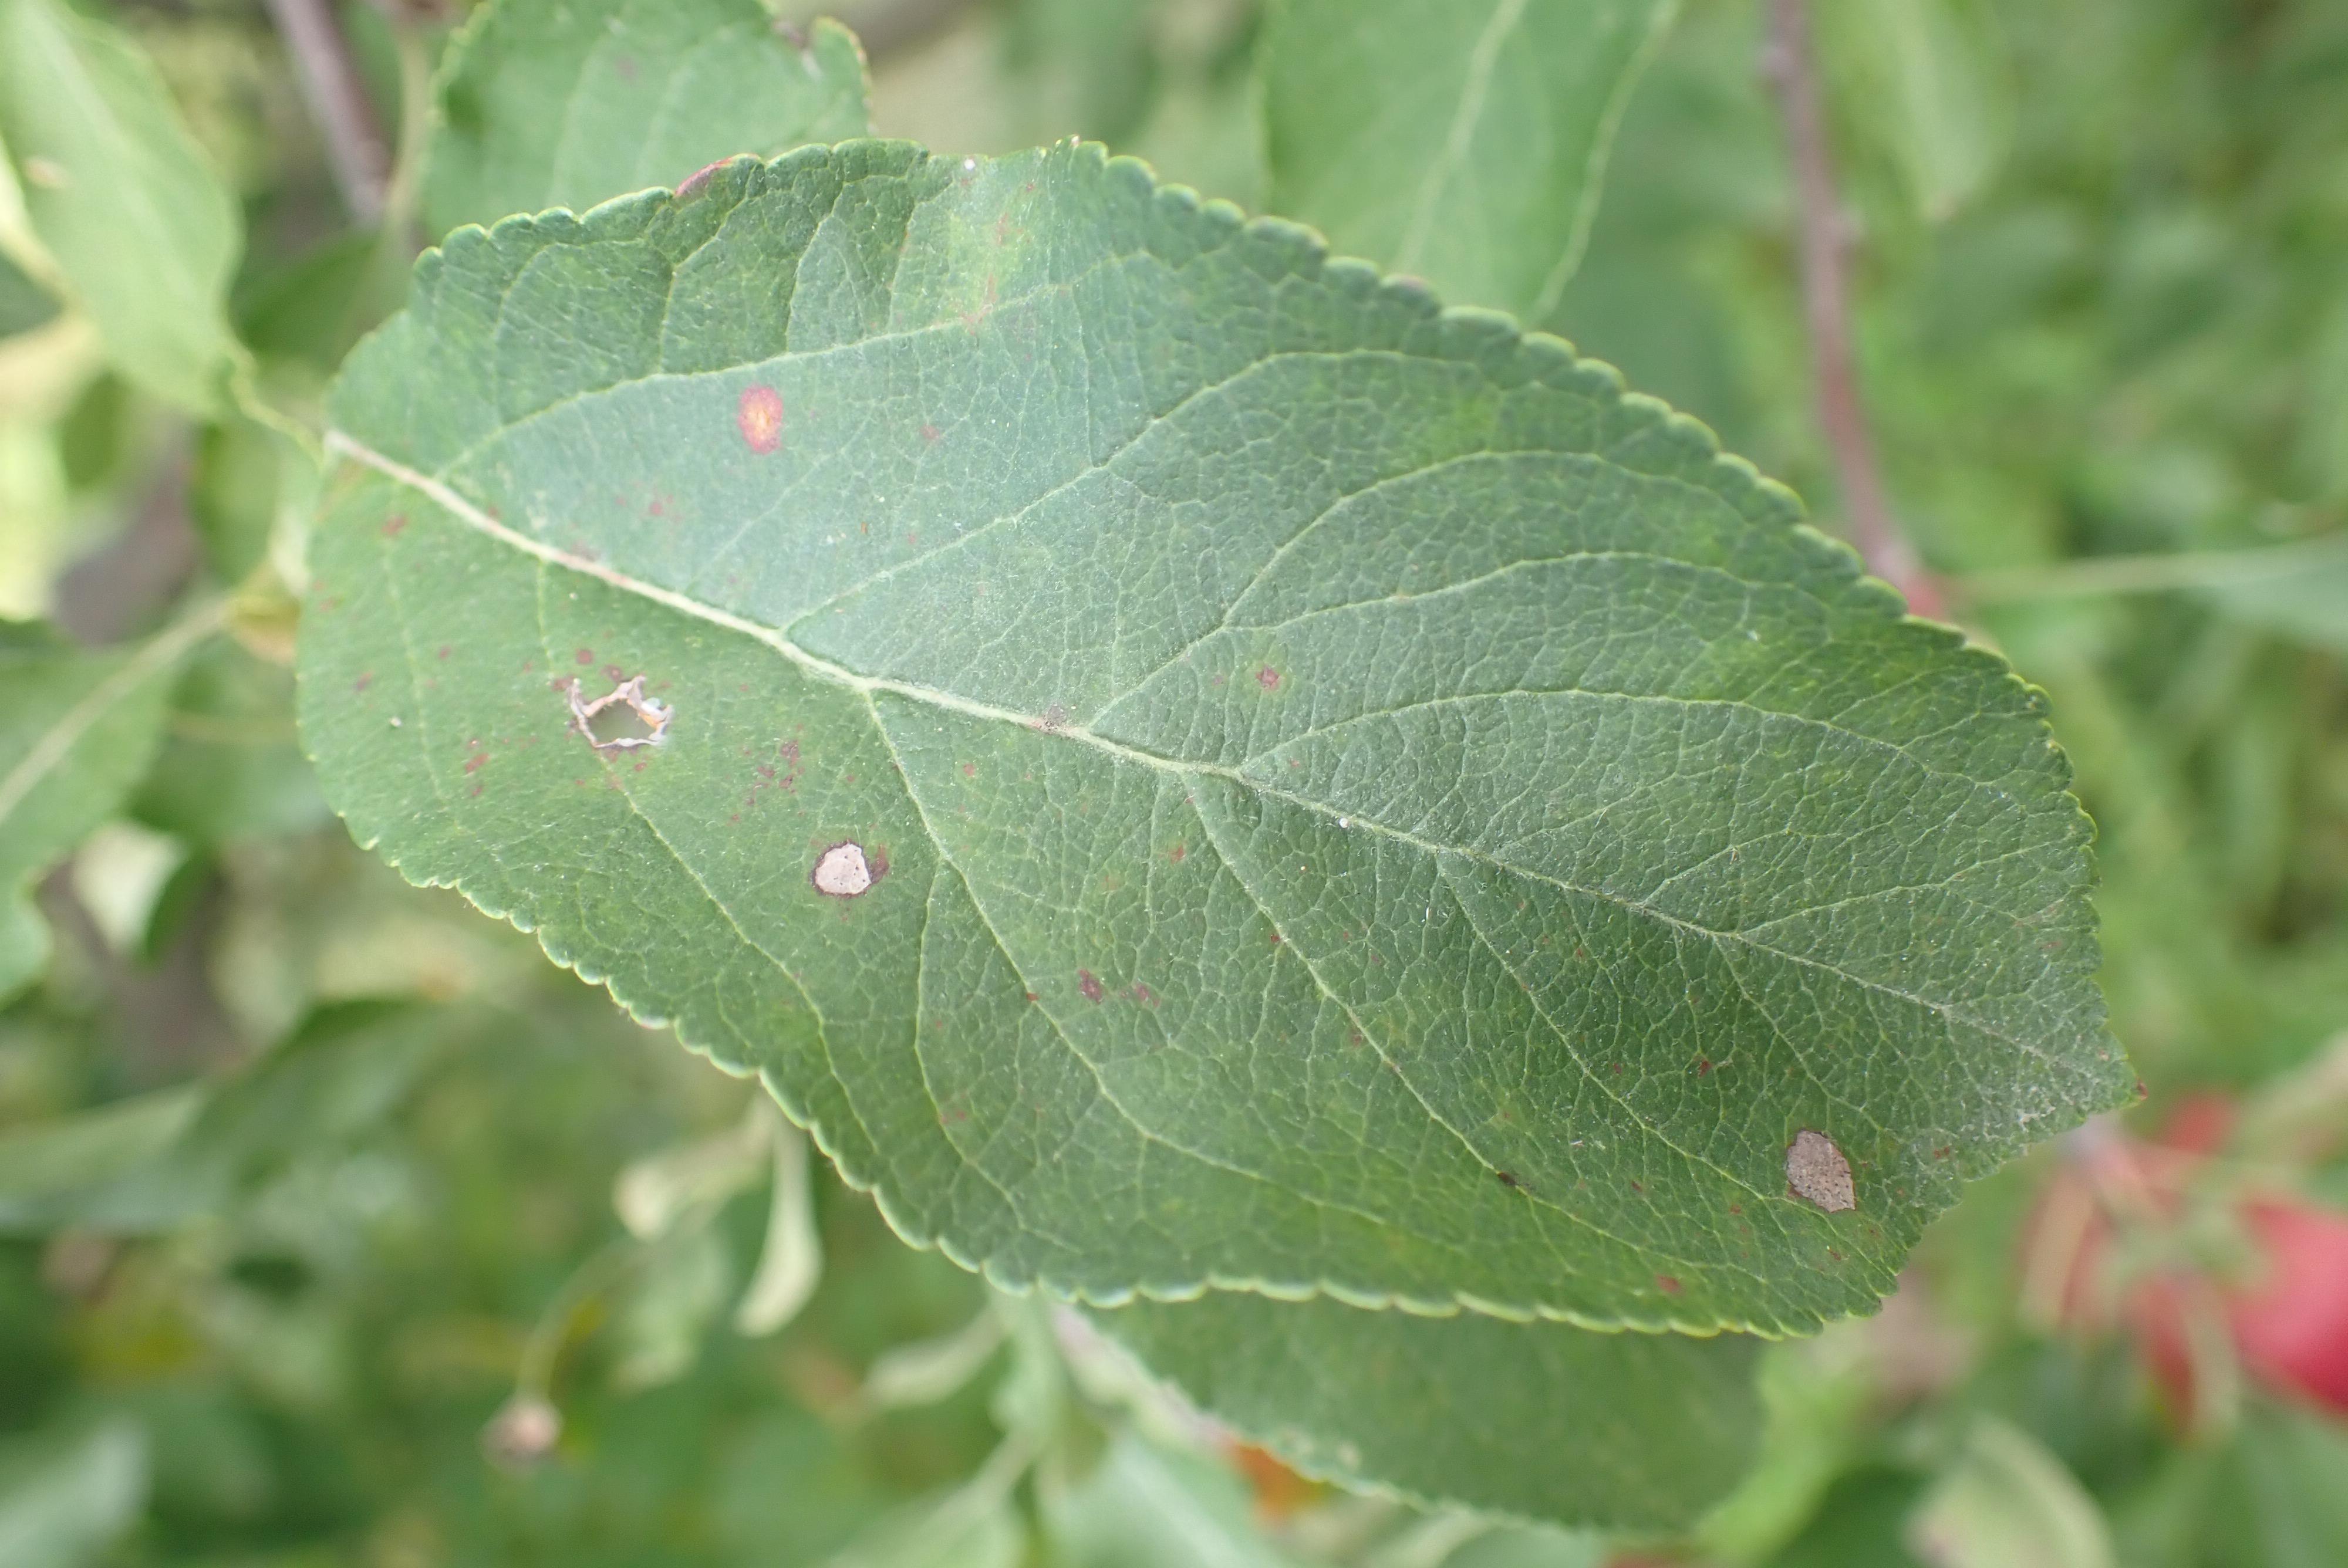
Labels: scab, frog_eye_leaf_spot, complex